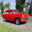
Label: automobile